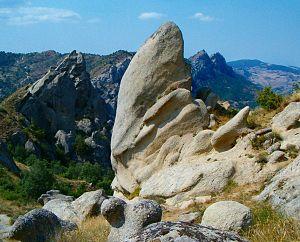
La Lucanie était un ancien district d'Italie du Sud pendant l'Antiquité, elle correspond à la partie septentrionale de la Regio III d'Auguste, Lucania et Bruttium